The Terror of War

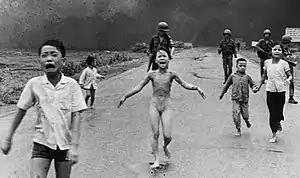
"The Terror of War"; Phan Thi Kim Phuc is the girl depicted running naked in the center of the image

The Terror of War, colloquially known as Napalm Girl, is a photograph taken on 8 June 1972. It features a naked 9-year-old girl, Phan Thi Kim Phuc, running toward the camera from a South Vietnamese napalm strike that mistakenly hit Trảng Bàng village instead of nearby North Vietnamese troops. It is credited as one of the most famous images of the Vietnam War and an indictment of the effects of war on innocent victims in general.